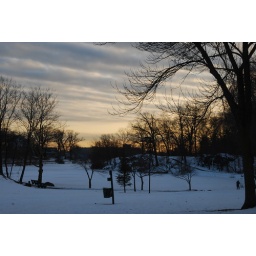
Down the street from my house in Malden